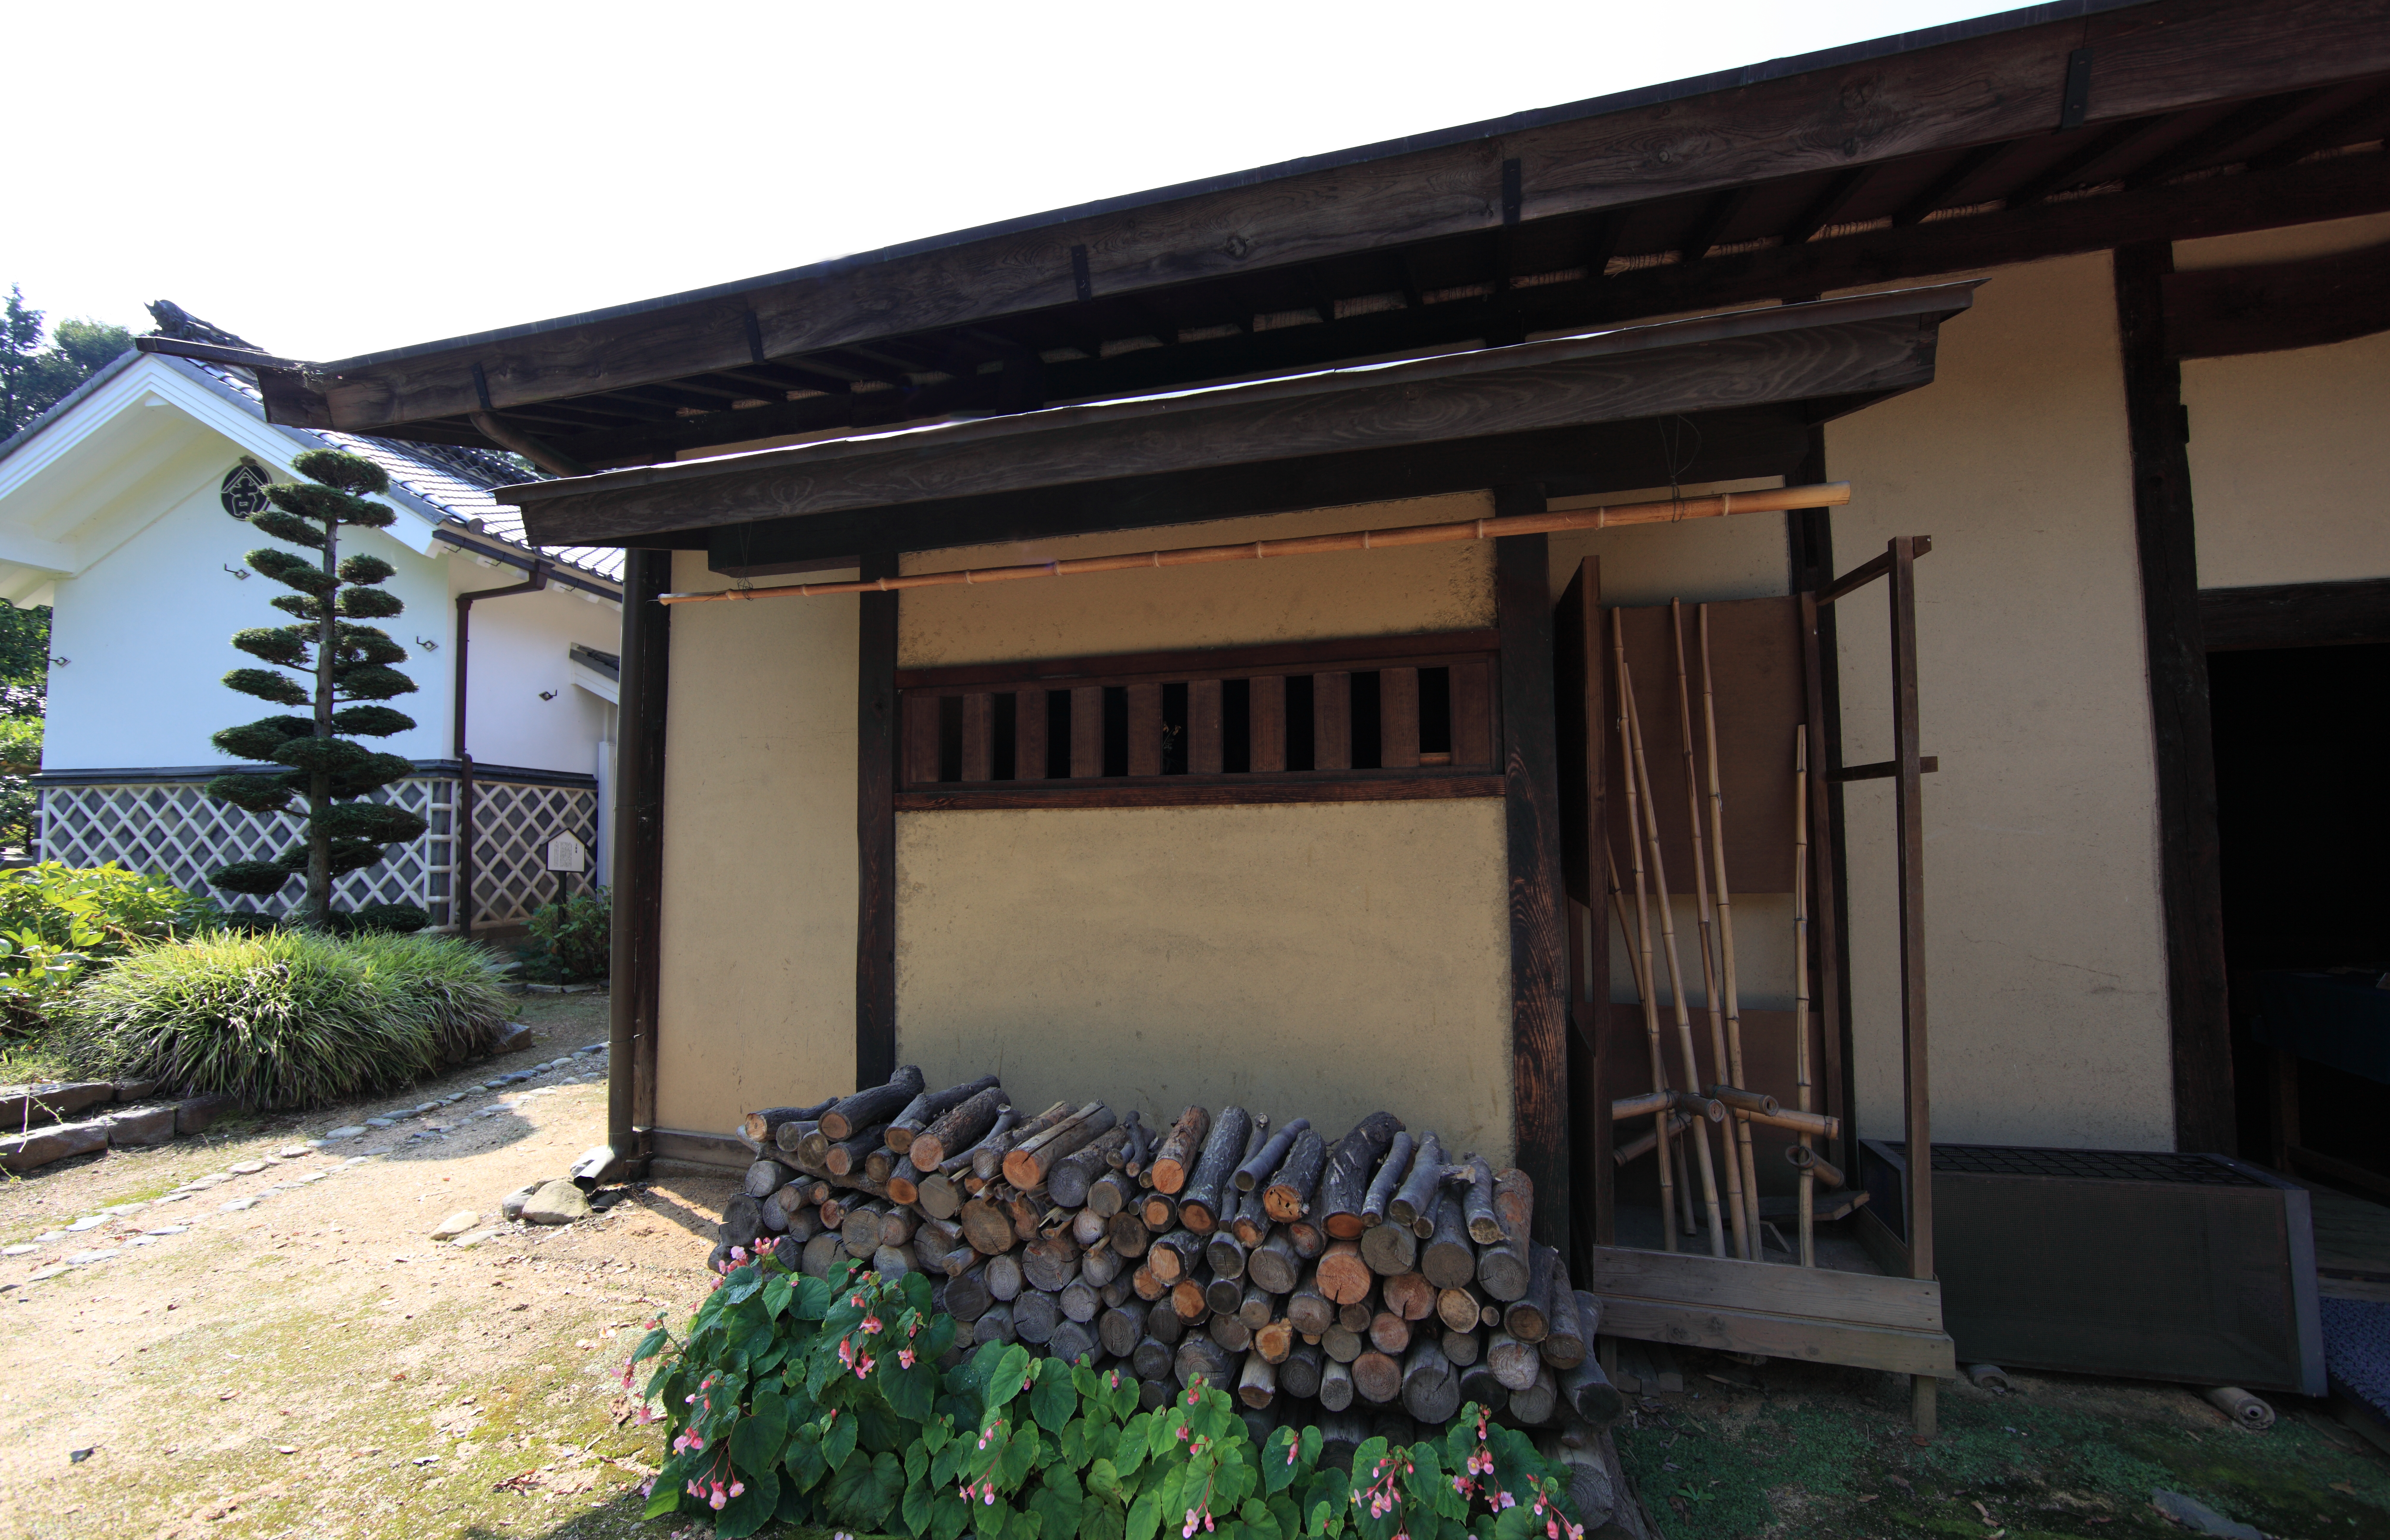
architecture, villa, house, home, porch, high, ancient, facade, residence, property, exterior, design, japanese, 5d, style, hires, estate, markii, traditional, hi, res, resolution, nagano, matsumoto, hacienda, pergola, real estate, outdoor structure